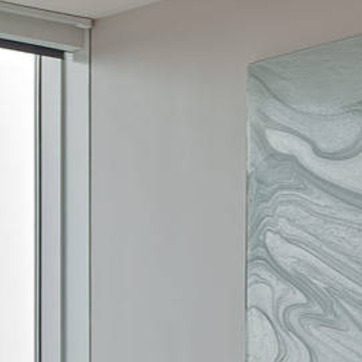
Material: painted